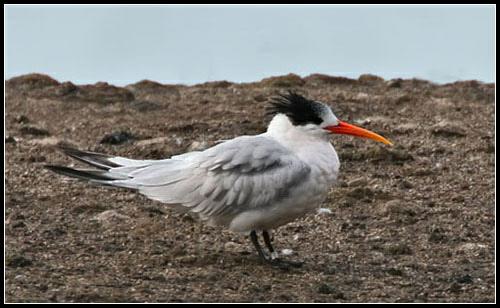
A photo of a elegant tern